Fiesta de las Cruces

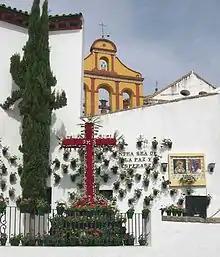
Cruz de mayo de la Cuesta del Bailío, 2005, Córdoba, Spain.

Various groups of people - usually linked to the Hermandades, the religious Brotherhoods who organise the Easter Week processions, get together and decorate a tall cross with flowers.